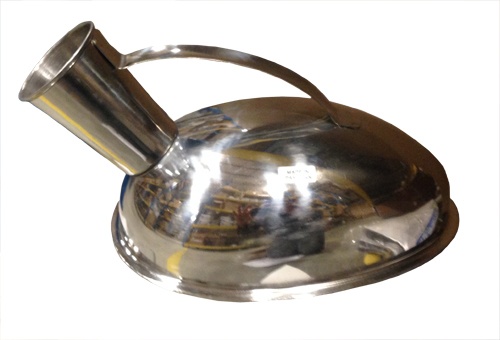
Male Urinal Stainless Steel
Brand: Mobility Zone - Shop
Category: Sporting Goods > Outdoor Recreation > Camping & Hiking > Portable Toilets & Showers > Portable Toilets & Urination Devices > Male Urination Devices